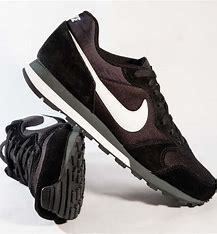
Brand: Nike
Model: MD Runner 2